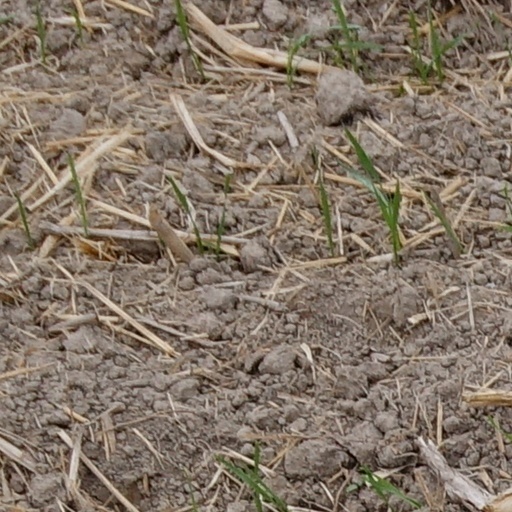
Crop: wheat